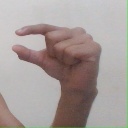
अक्षर: ग